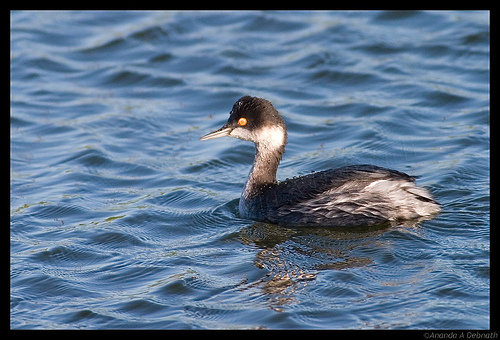
the bird has yellow eyes and black poof of feathers on it's crown and a dark colored body.
this bird has a black head, a short bill, and a long neckbig bird with yellow eyes, crown is black and has pointed feathers, throat is grey, secondaries are black and grey, beak is long and grey and black.
a black and white swimming bird with bright orange eyes.
this bird has a mostly gray mottled appearance with a long neck and orange eye.
this bird is black with white and has a long, pointy beak.
this is a gray bird with a somewhat long neck and yellow eyes.
this large bird has a black crown, a pointy grey bill and an orange eyering.
this bird is black with white and has a long, pointy beak.
this black, white and gray bird has a long neck, as well as a longer, flat, pointed bill.
Species: Eared Grebe